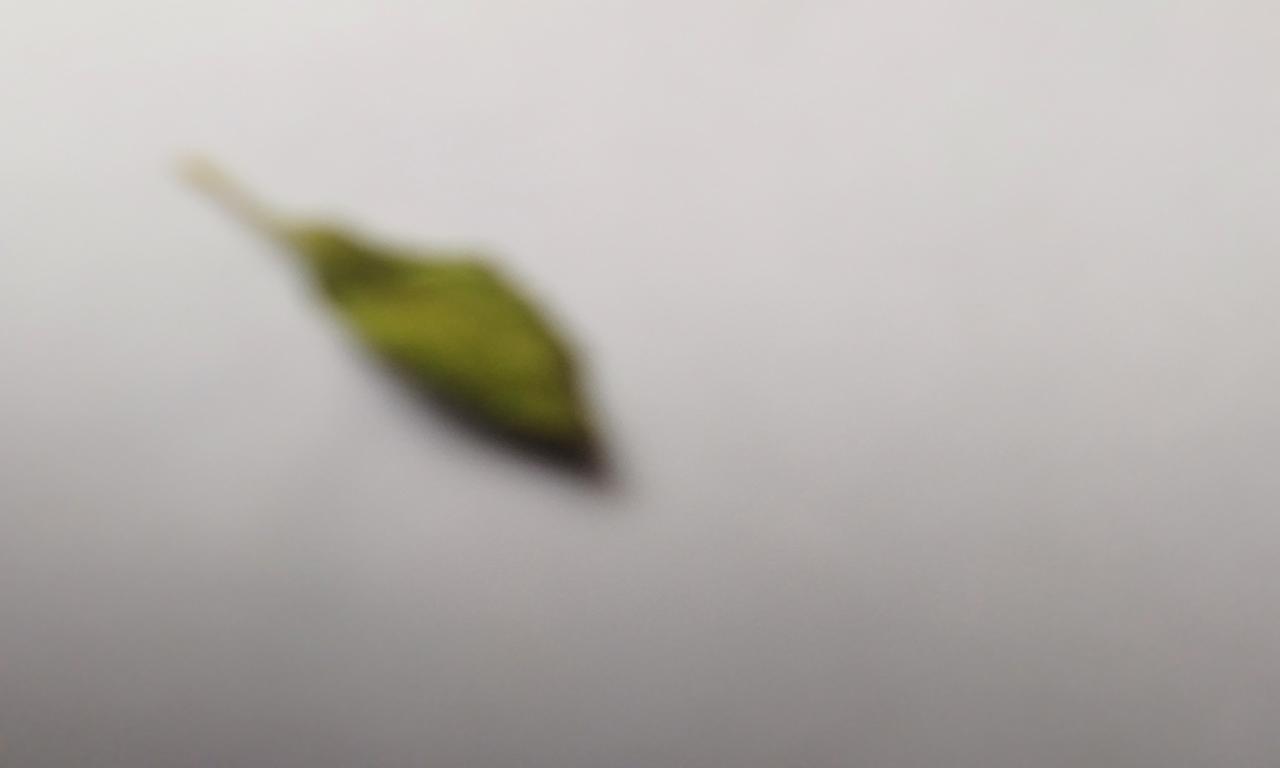
Label: Dried